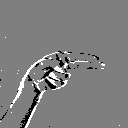
ASL letter: h